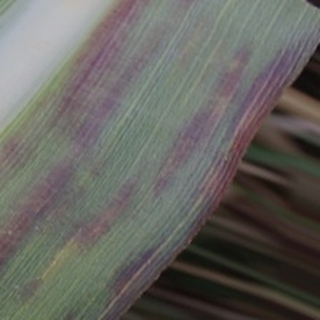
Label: sugarcane_bacterial_blight